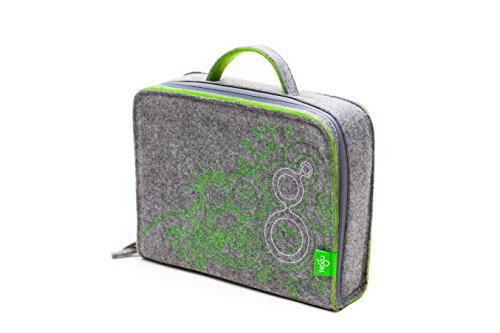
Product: Tegu Travel Tote
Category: Clothing, Shoes & Jewelry | Luggage & Travel Gear | Luggage
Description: With the Travel Tote, your Tegu blocks can travel with you in style.
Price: $13.15
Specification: ProductDimensions:11x3.5x8.5inches|ItemWeight:11.4ounces|ShippingWeight:1.06pounds(Viewshippingratesandpolicies)|DomesticShipping:ItemcanbeshippedwithinU.S.|InternationalShipping:ThisitemcanbeshippedtoselectcountriesoutsideoftheU.S.LearnMore|ShippingAdvisory:Thisitemmustbeshippedseparatelyfromotheritemsinyourorder.Additionalshippingchargeswillnotapply.|ASIN:B00820MS3W|Itemmodelnumber:A-13-014|Manufacturerrecommendedage:12monthsandup